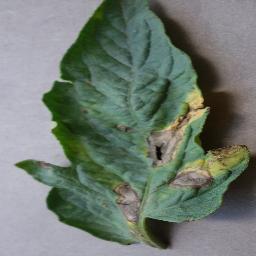
Label: Tomato___Early_blight